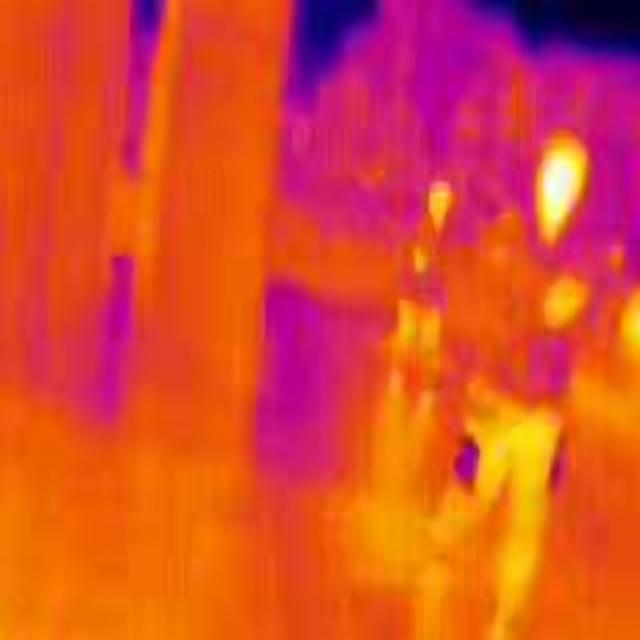
Detected objects:
label: person
label: person